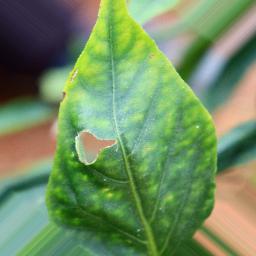
Label: nutritional